Machine aesthetic

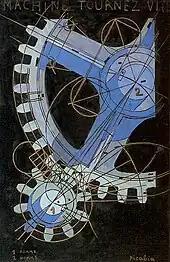
Machine Turns Quickly (Francis Picabia, 1916)

The machine aesthetic label was born in the beginning of the 20th century, when the newly created machines embodied the purity of the function. Architects were fascinated by the possibilities of the clean geometric forms and smooth surfaces enabled by the new construction techniques. The adherents of machine aesthetic called for elimination of traditional for architecture (and furniture design) structural distinctions between load and support. For example, in the Red and Blue Chair (1917) the (red) back plays the role of the load (supported by a crossbar underneath the seat) and provides support for the arms at the same time. For buildings even differences between inside and outside became minor: since the walls no longer needed to carry the load (with the support often provided by the steel frame), the inside space can be made almost as open as the outside one.